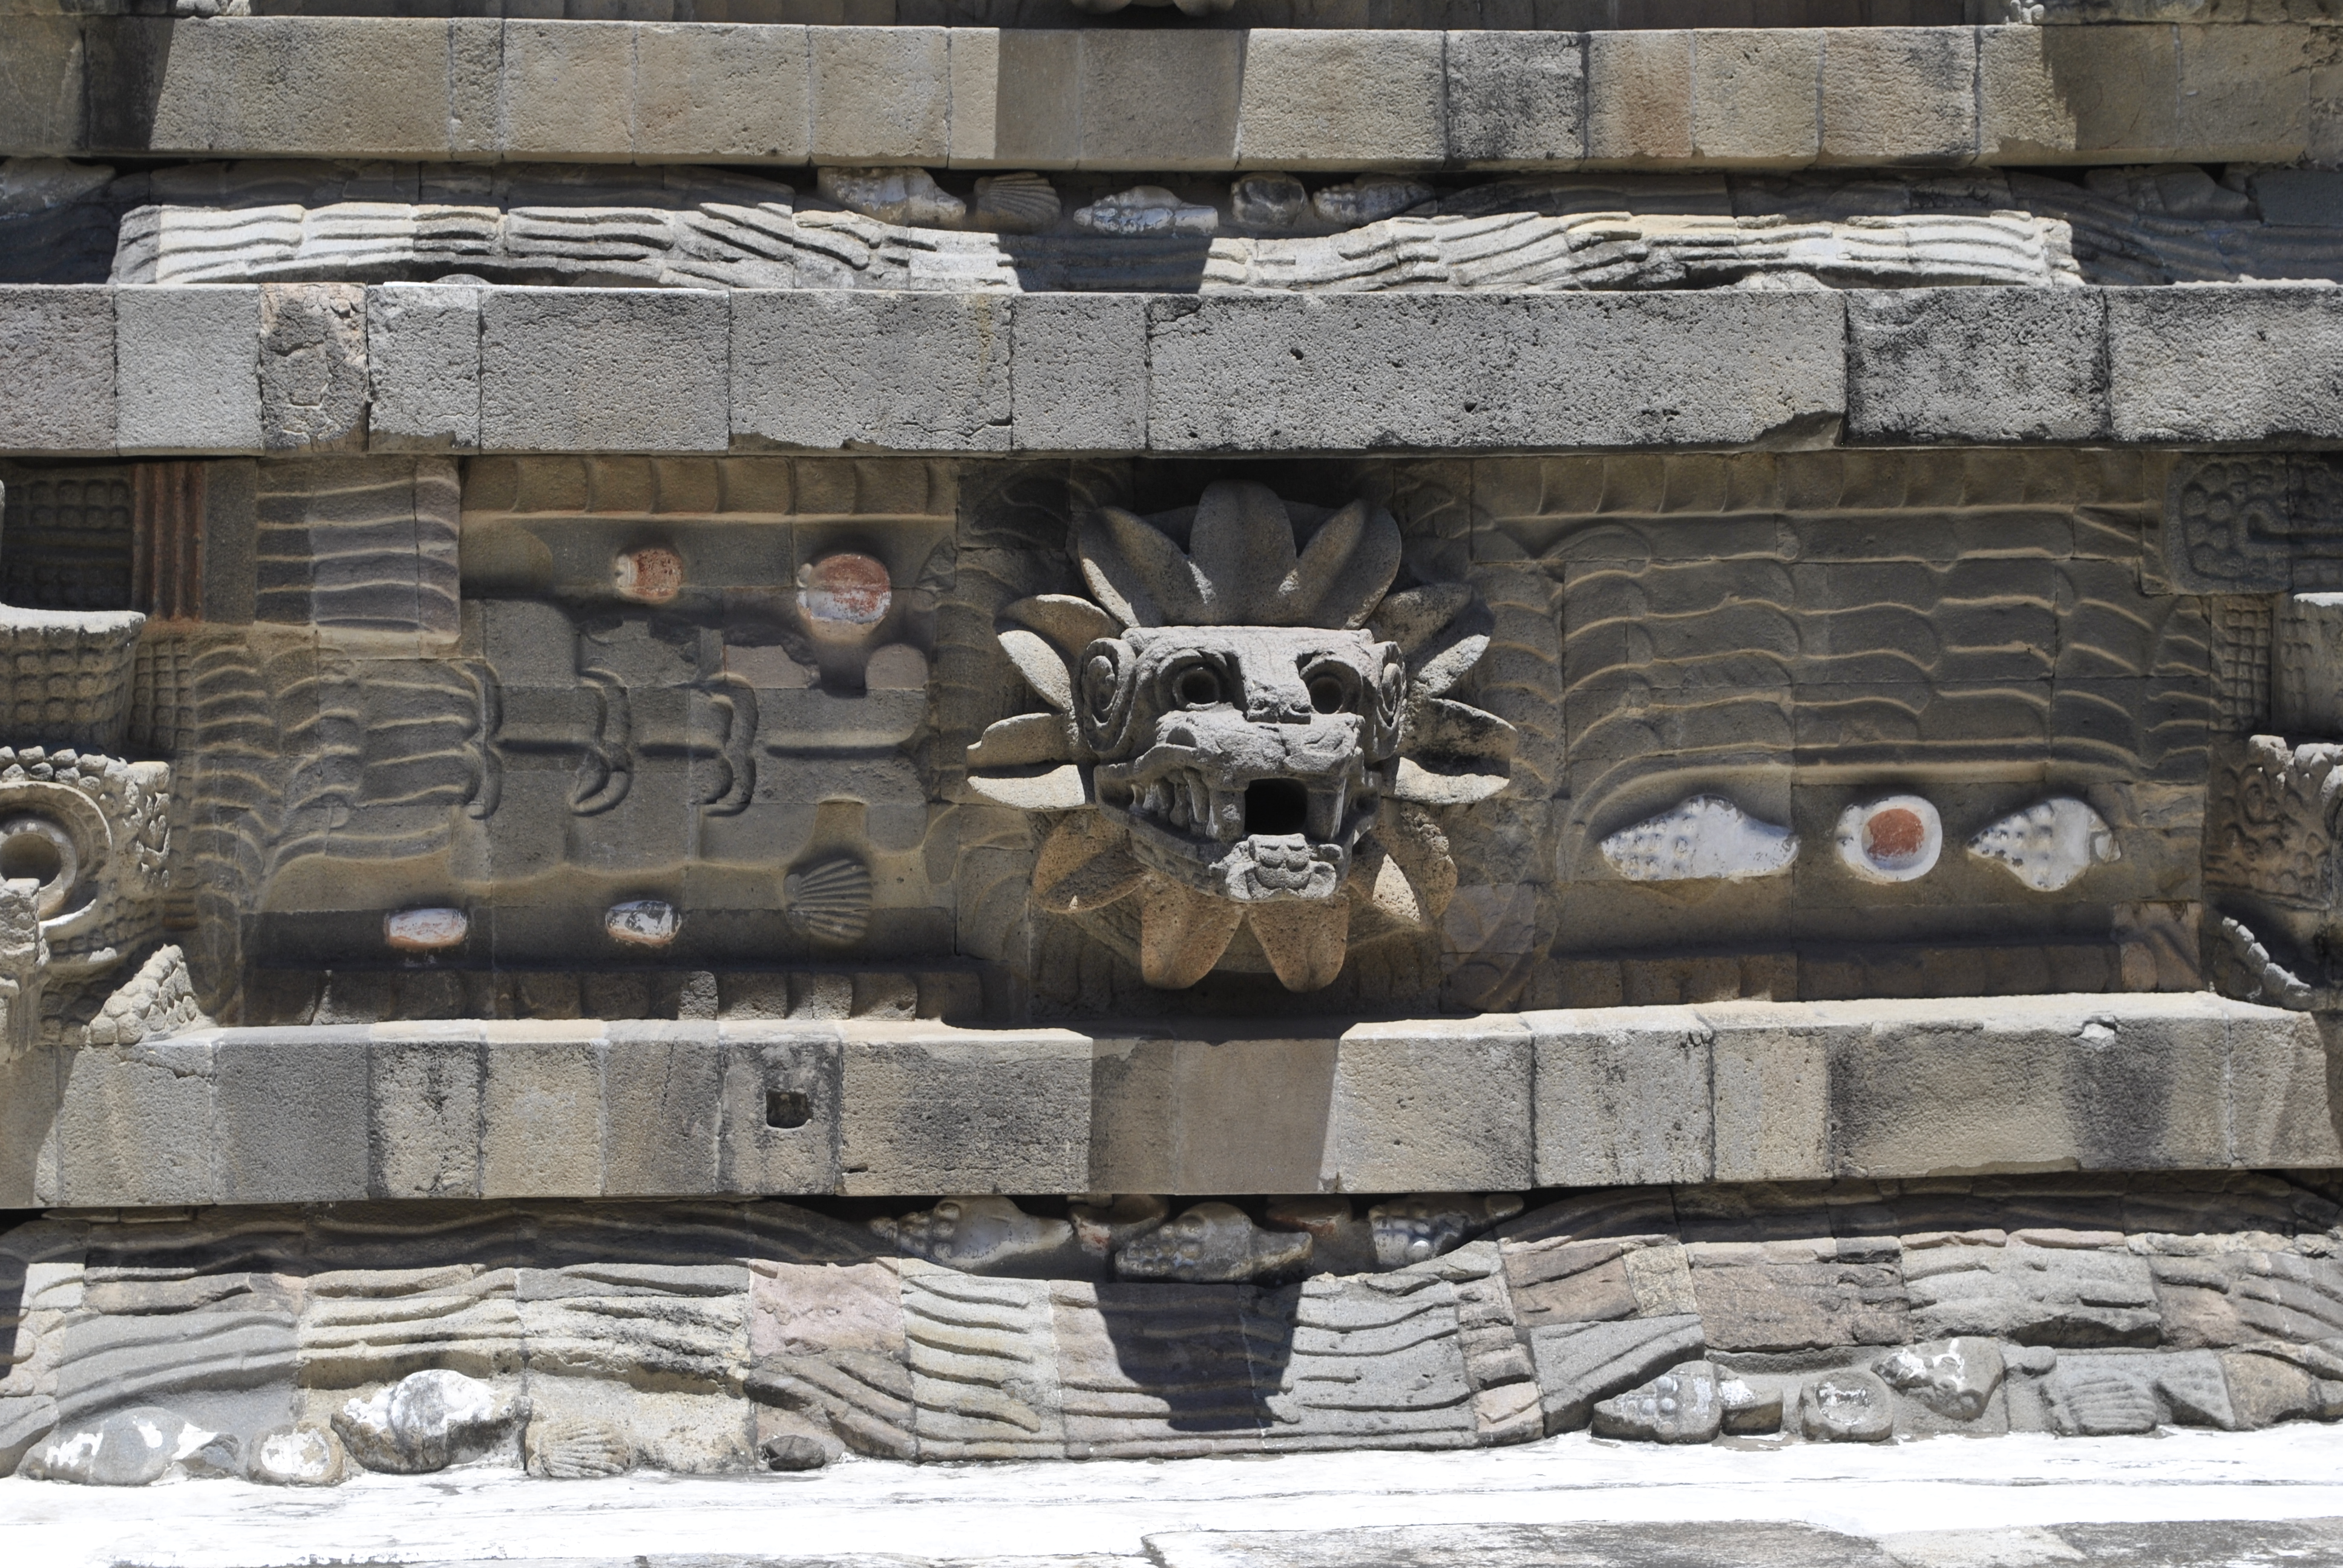
Snapped serpent, pyramid, stone carving, iron, wall, metal, relief, sculpture, stone wall, carving